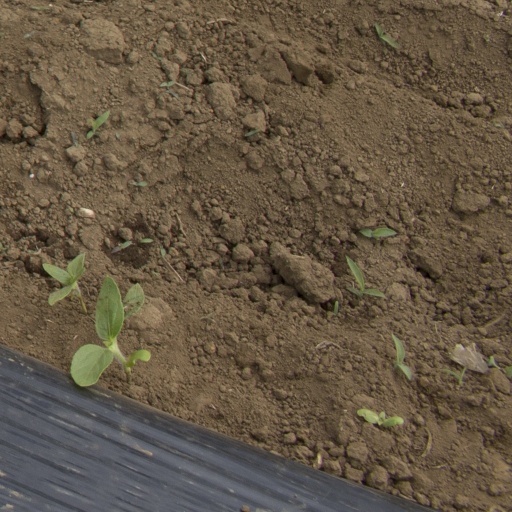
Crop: Jerusalem artichoke